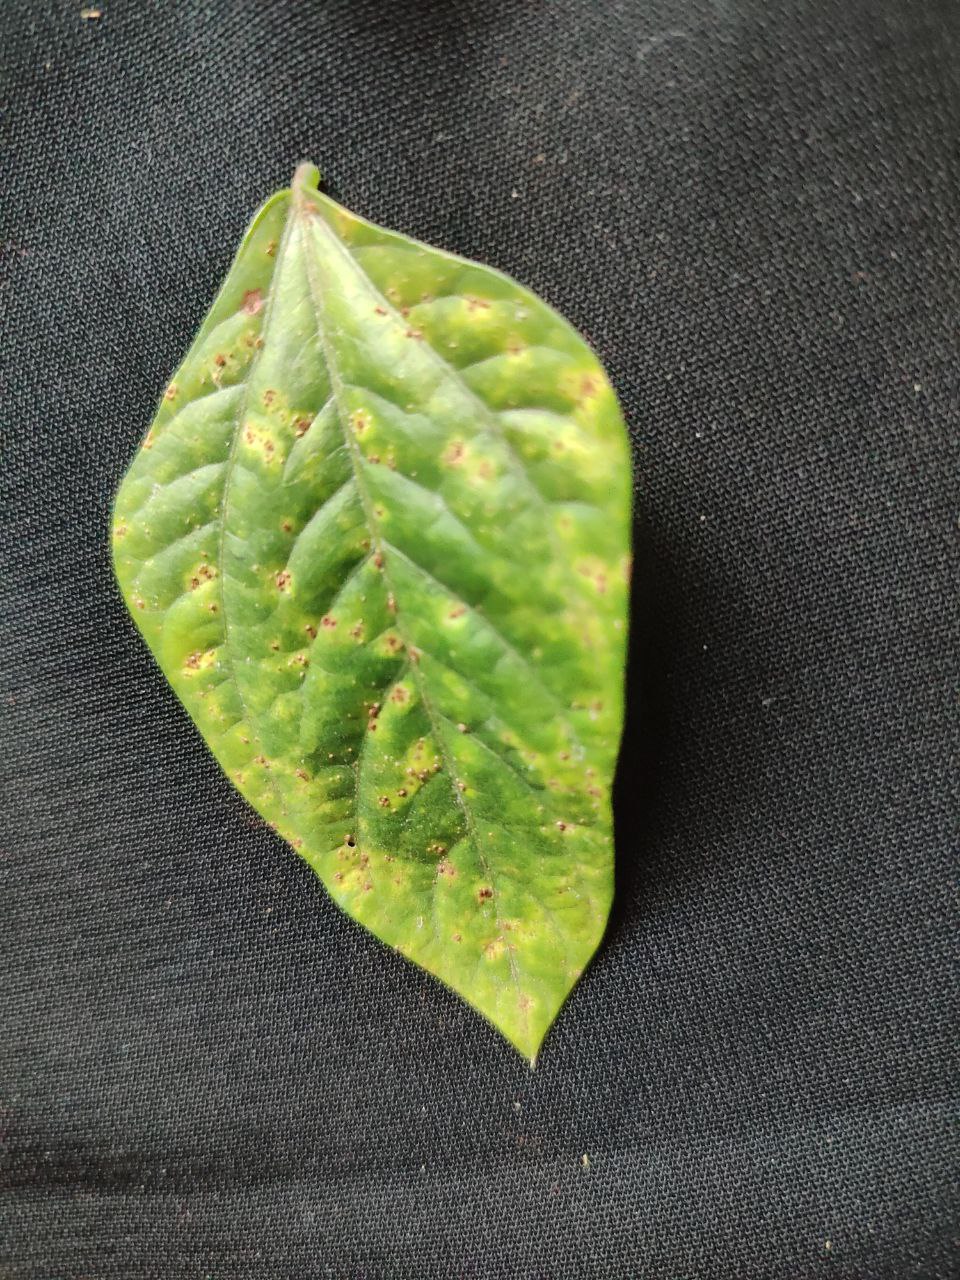
Crop: cowpea
Leaf condition: Septoria leaf spot